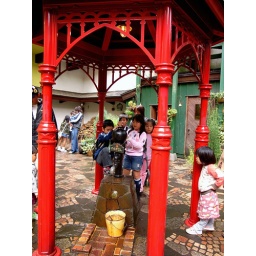
although you can't drink it. i'm more amused by how cute japanese kids dress though!